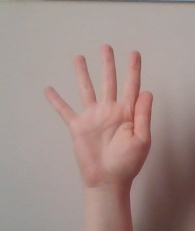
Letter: sheen